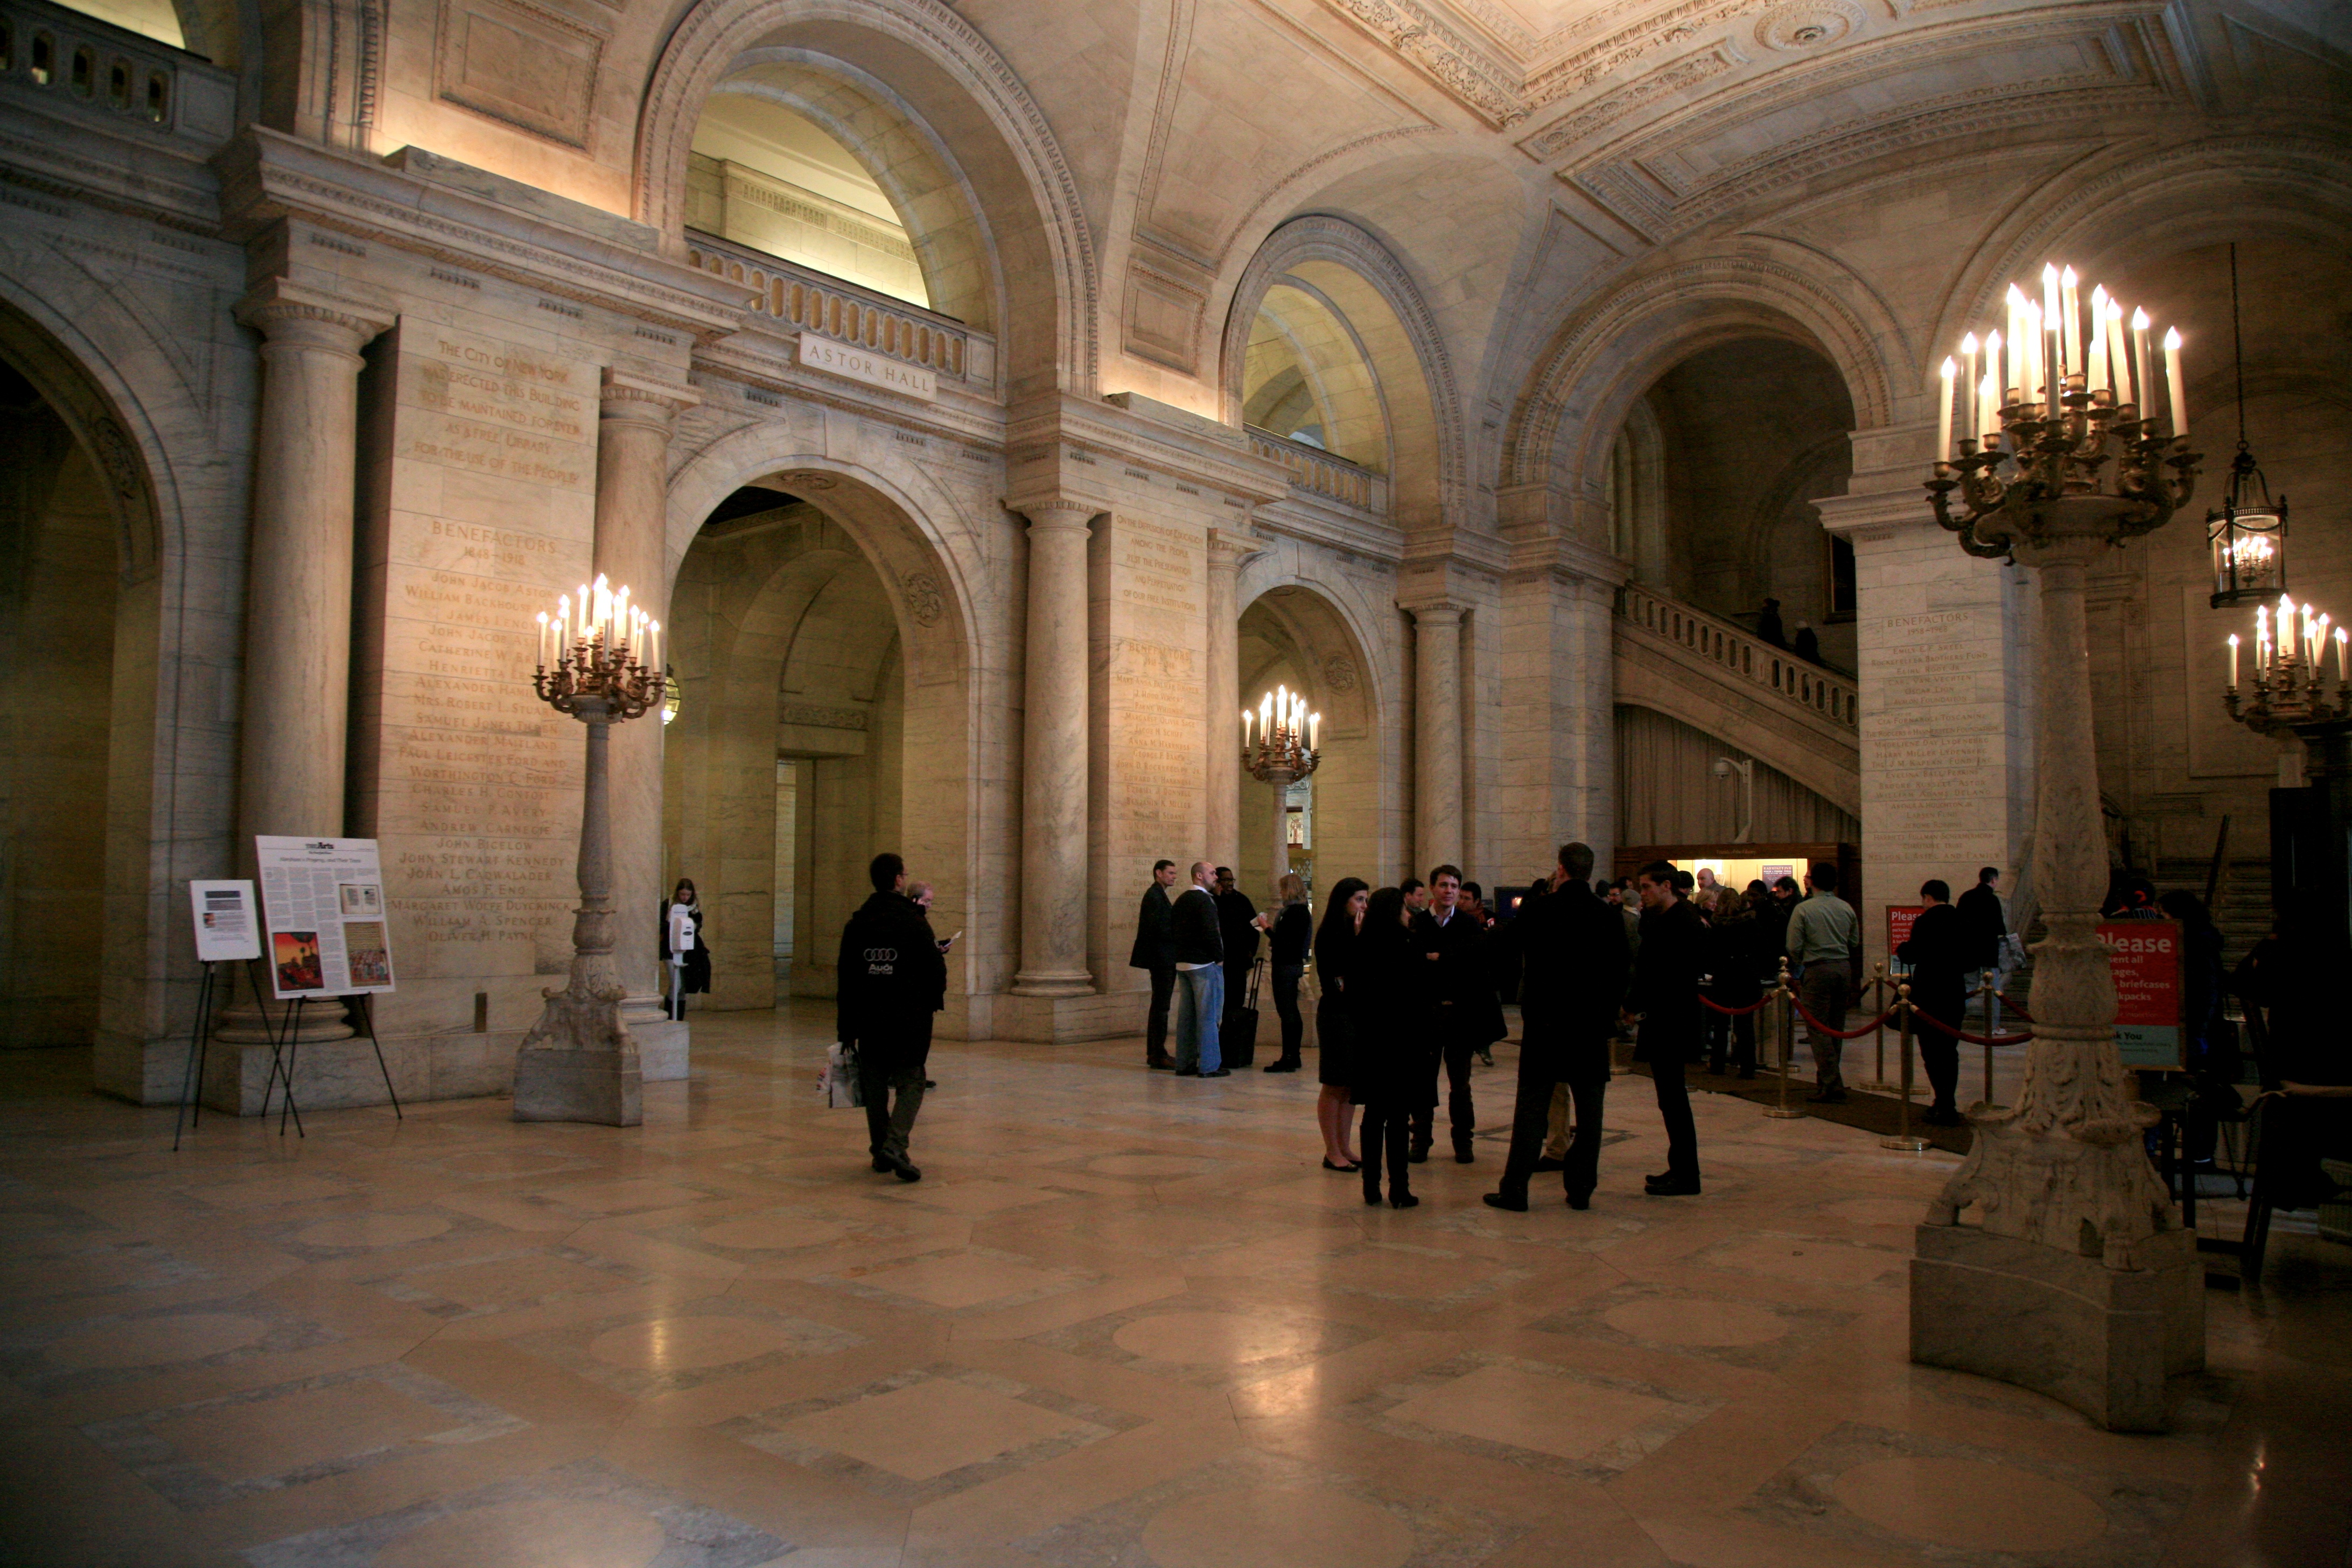
building, nyc, church, place of worship, newyork, library, newyorkcity, ny, tourist attraction, basilica, bibliothque, midtownmanhattan, fifthavenue, nypl, newyorkpubliclibrary, mainbranch, ancient history